Coconino High School

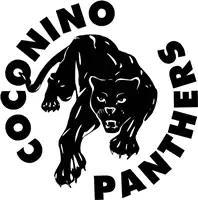
Home of the Panthers

Coconino High School (CHS) is a public secondary school located in Flagstaff, Arizona (US). It is part of the Flagstaff Unified School District and is one of the district's three high schools.